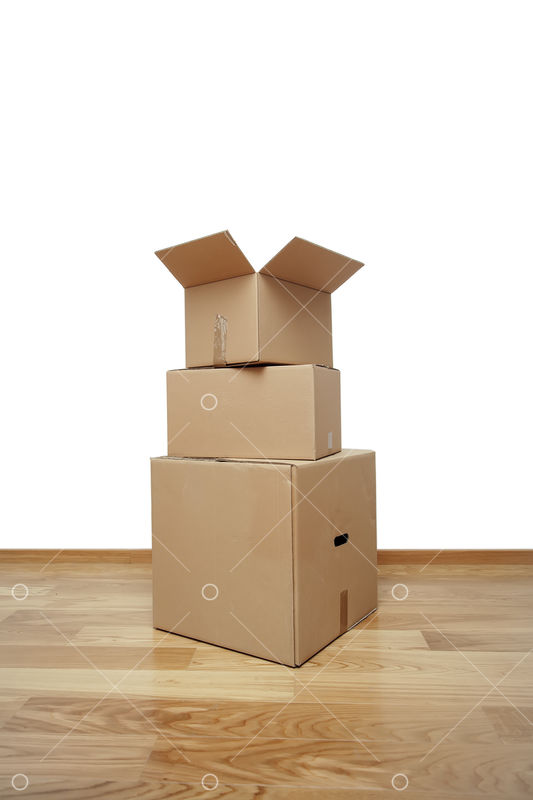
Label: cardboard